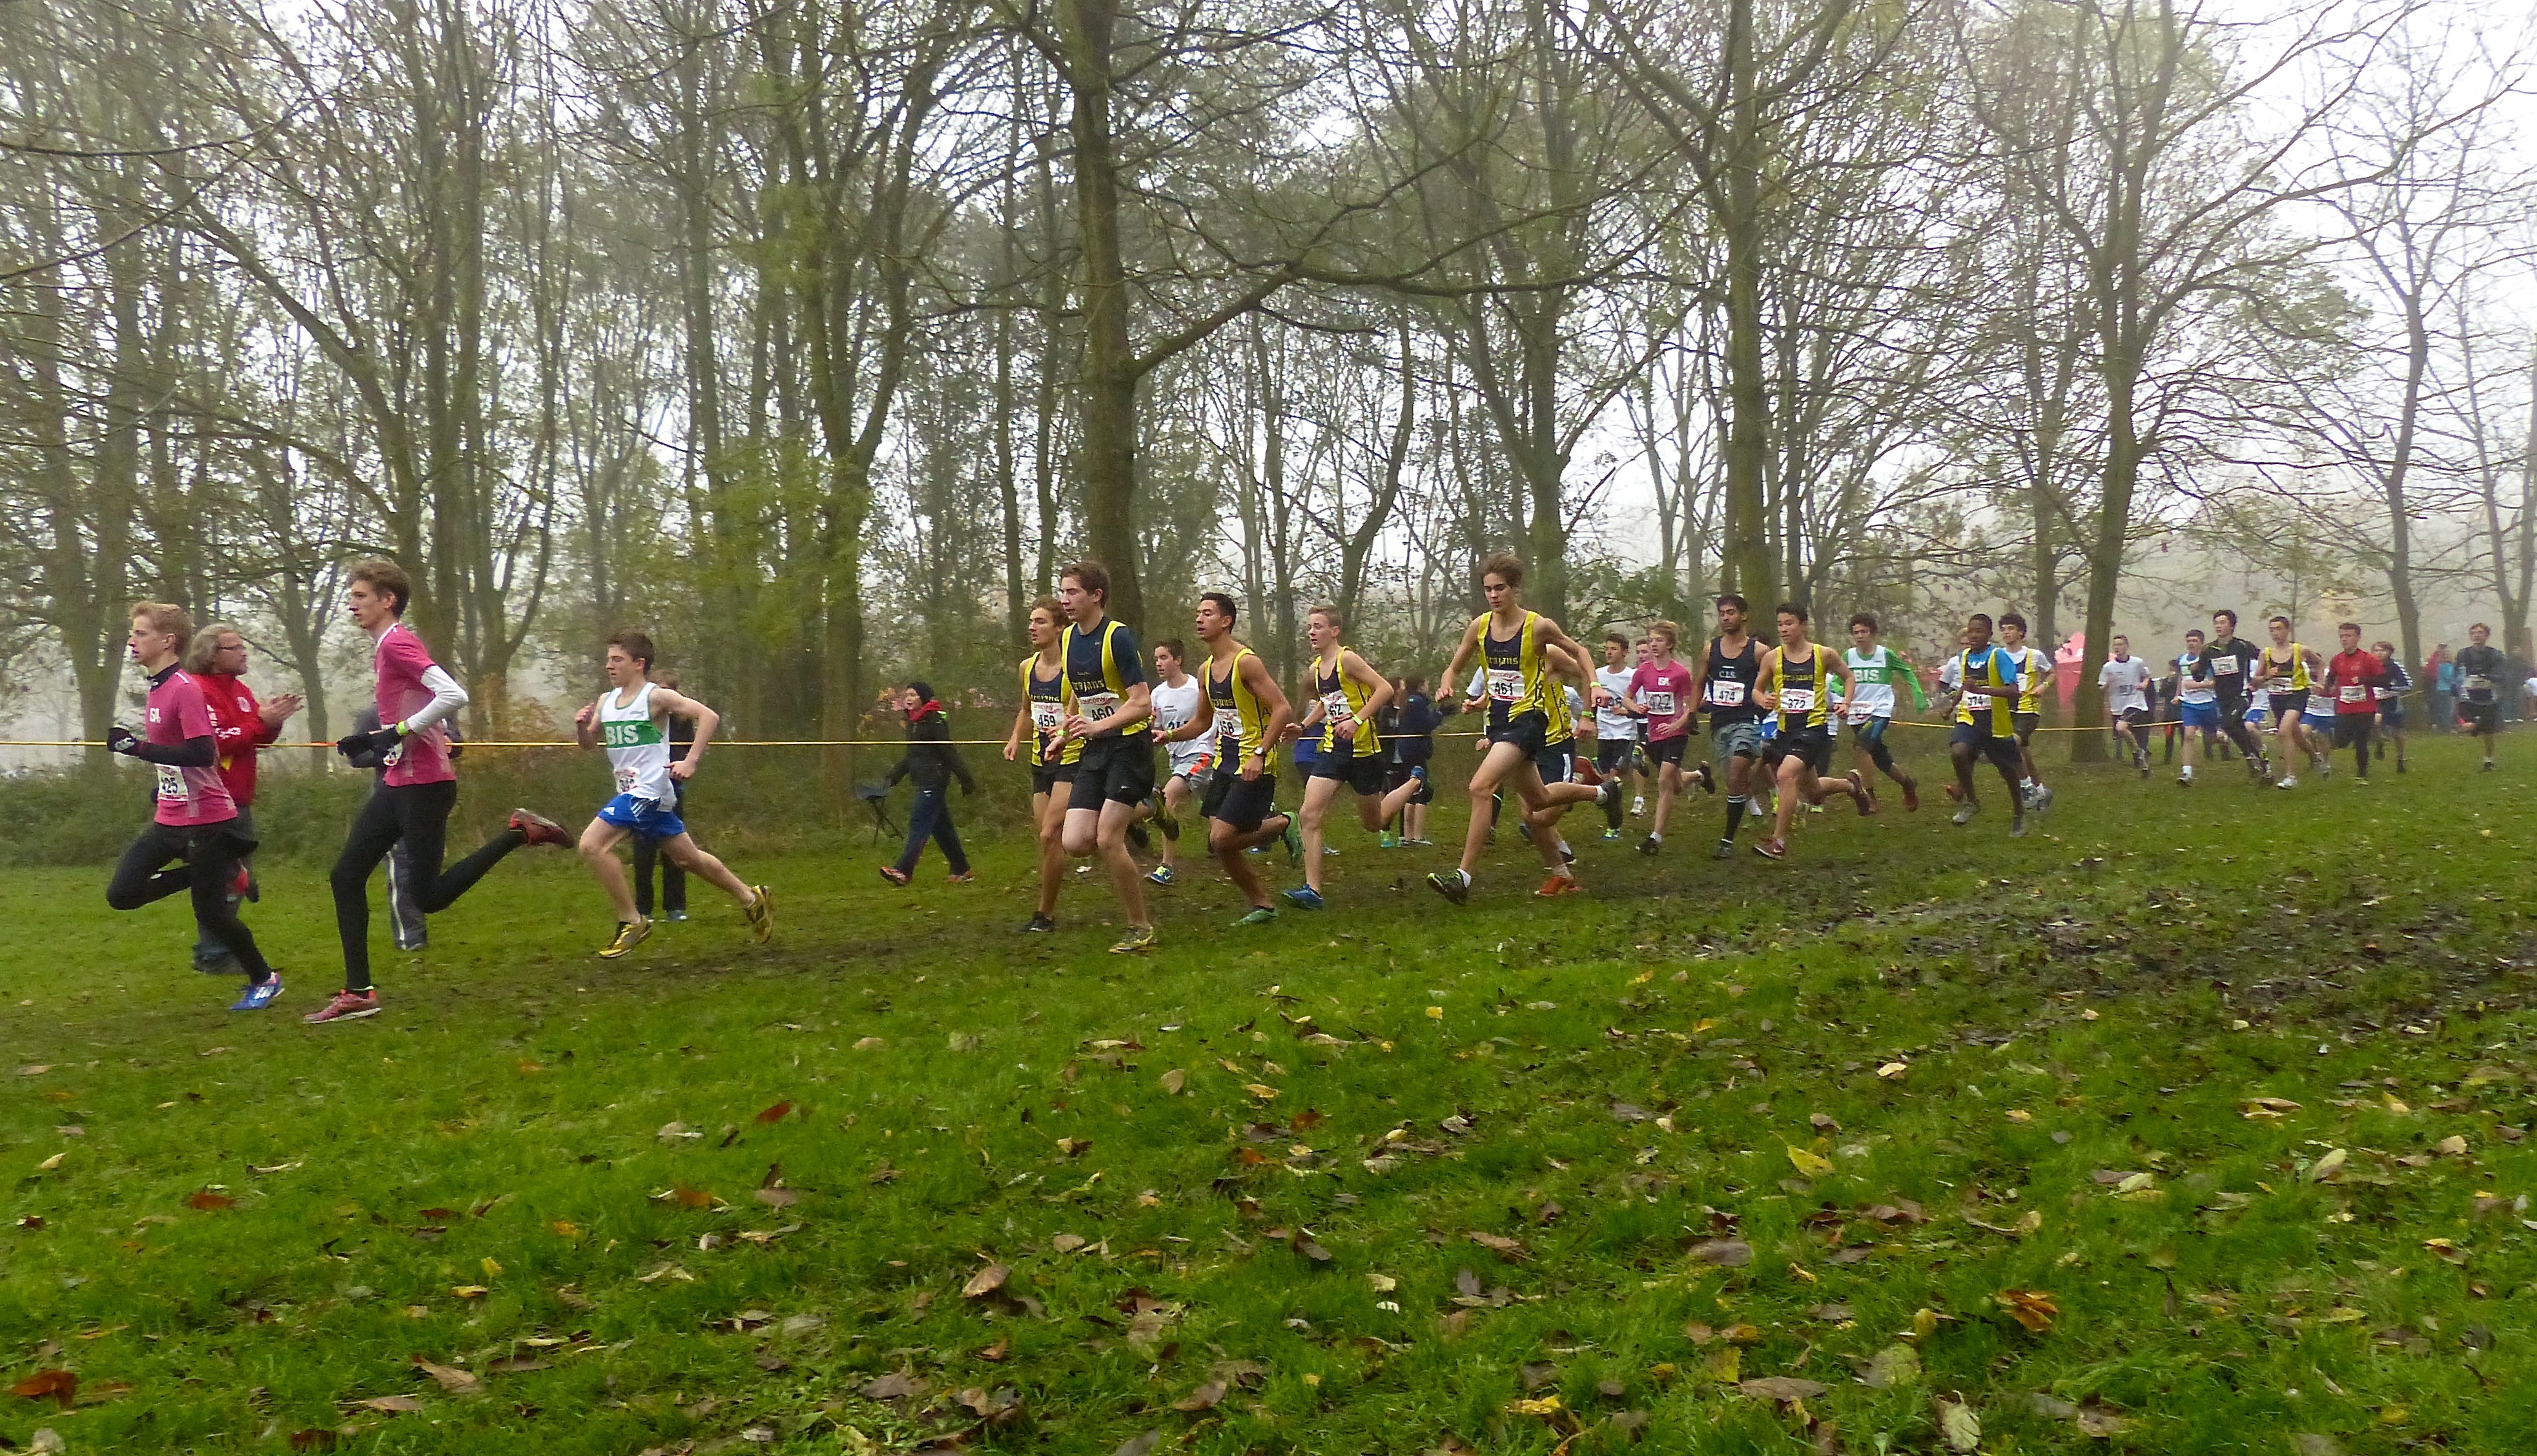
person, fog, mist, sport, meadow, running, recreation, ash, crosscountry, belgium, race, competition, team, sports, championship, endurance, athletics, xc, antwerp, necis, physical exercise, outdoor recreation, human action, endurance sports, ultramarathon, duathlon, cross country running, cross country cycling